Queen of the Mist

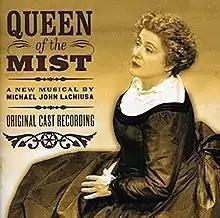
Original Off-Broadway Cast Recording

Queen of the Mist is a musical with music, lyrics and book by Michael John LaChiusa. "Queen" tells the story of Annie Edson Taylor. Produced by Transport Group Theatre Company, the musical first opened Off-Broadway in 2011.